Guishan Island (Yilan)

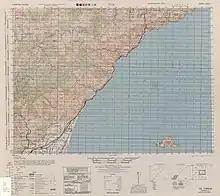
Map including Gueishan Island (labeled as KIZAN-TŌ) (1944)

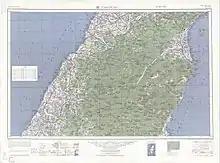
Map including Gueishan Island (labeled as "Kuei-shan Tao (Kizan-to)" ) (1954)

The local population, consisting mainly of fishermen, was relocated in 1977 due to the hardships associated with living on the island. Between 1977 and 2000, the island was used as the site of a military base and was closed to the public.